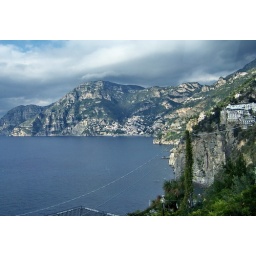
Rugged section of the Amalfi Coast of Italy. As seen from a SITA highway bus in late October 2010.